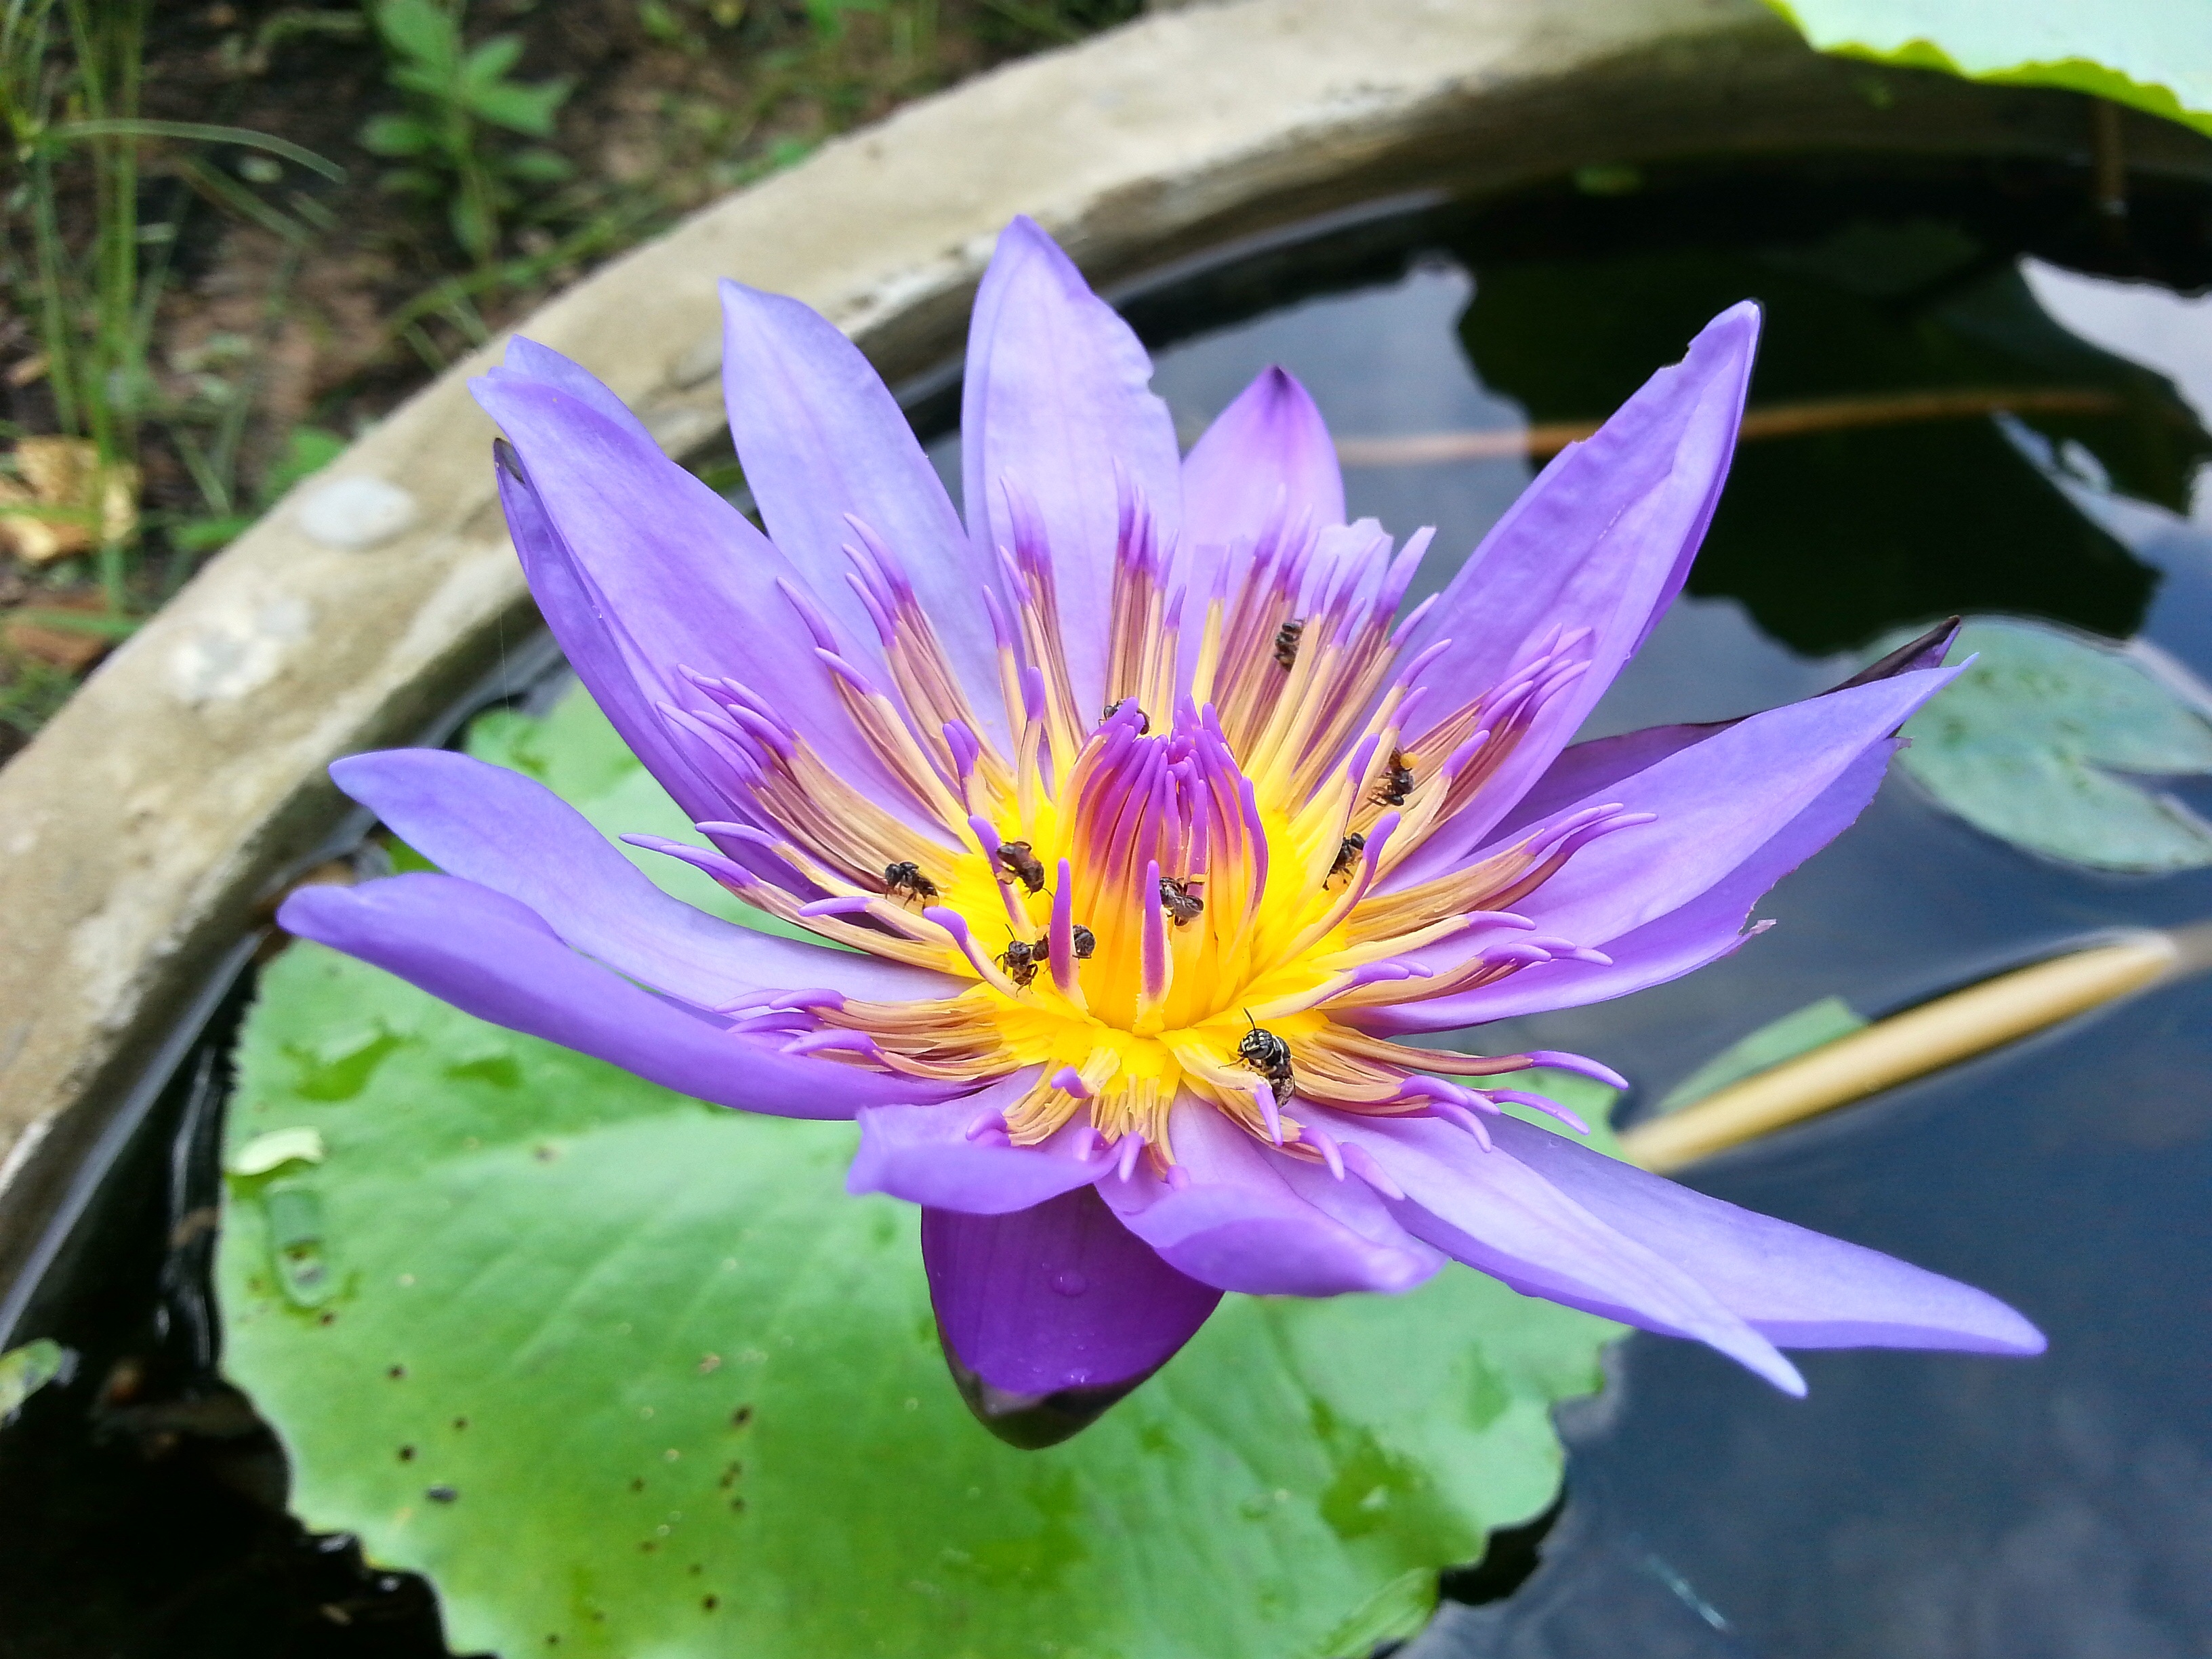
water, blossom, plant, flower, petal, botany, aquatic plant, flora, wildflower, close up, violet, bee, lotus, bo, pretty, sa, bua ban, macro photography, flowering plant, bua toom, land plant